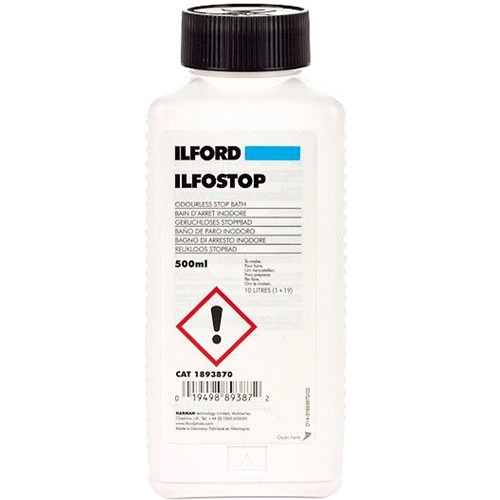
Ilford Ilfostop Stop Bath (500ml)
Product Highlights Liquid Concentrate Use For Black and White Film Minimal Odor Use for Tank, Tray or Dish Processing Extends Life of Your Fixer Goes Yellow to Purple When Exhausted Normal Dilution is 1+19 Ilford 1893870 Overview Ilford Ilfostop is a low odor acid stop bath. Normally, when development is completed, films and papers are subjected to a stop bath rinse. This immediately halts the developing process by neutralizing the developer. Following this, the film or print is exposed to fixer (hypo). The advantage of the stop bath process is that it extends the life of the fixer. Some people do not use stop bath and, in that case, you must use an inordinate amount of fixer to erase the effects of the developer. If a stop bath is not available or chosen, the film or print should be thoroughly soaked in a water bath or rinse - with frequent changing of the water supply. Stop bath gives you the assurance that your developing stage is completely "over" and that none of the developer will be carried over to the fixer. Ilfostop contains an indicator dye that is pH sensitive and changes color from yellow to purple as the stop bath becomes exhausted. It is specifically recommended for dish and tray processing of paper or deep tank processing of film. It should be noted that Ilford recommends that gloves, eye protection, apron or overall be worn when handling and mixing all chemicals. Note: Never let developer become contaminated with a stop bath solution Ilfostop concentrate will keep for 5 years in full airtight bottles and 12 months in half full tightly capped bottles It will stay fresh as a working solution for 7 days 500ml will make 10 liters of working solution A full working strength solution will produce 150 135-36 or 120 films or 600 20.3x25.4cm (8x10") RC prints or 300 20.3x25.4cm (8x10") FB prints
Brand: Ilford
Category: Cameras & Optics > Photography > Darkroom > Photographic Chemicals > Stop Baths